Iceland–Russia relations

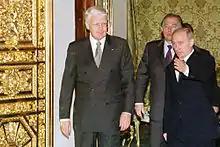
Ólafur Ragnar Grímsson and Halldór Ásgrímsson with President of Russia Vladimir Putin at the Kremlin on 19 April 2002.

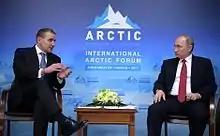
Guðni Th. Jóhannesson with Vladimir Putin at the International Arctic Forum in Arkhangelsk on March 30, 2017.

Iceland–Russia relations are the relations between the two countries, Iceland and Russia. Russia has an embassy in Reykjavík. Iceland has an embassy in Moscow, and two honorary consulates in Murmansk and Saint Petersburg. Relations between Iceland and Russia have floundered in recent years due to the Russian invasion of Ukraine and the poisoning of Sergei Skripal, and on June 9, 2023, Iceland announced it would be suspending operations at its embassy in Moscow.